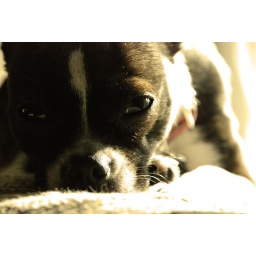
Moose loving the couch in front of the window